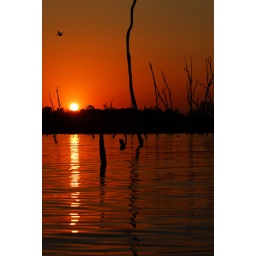
A red sunset over the water with many dead tree sticking out of the lake.